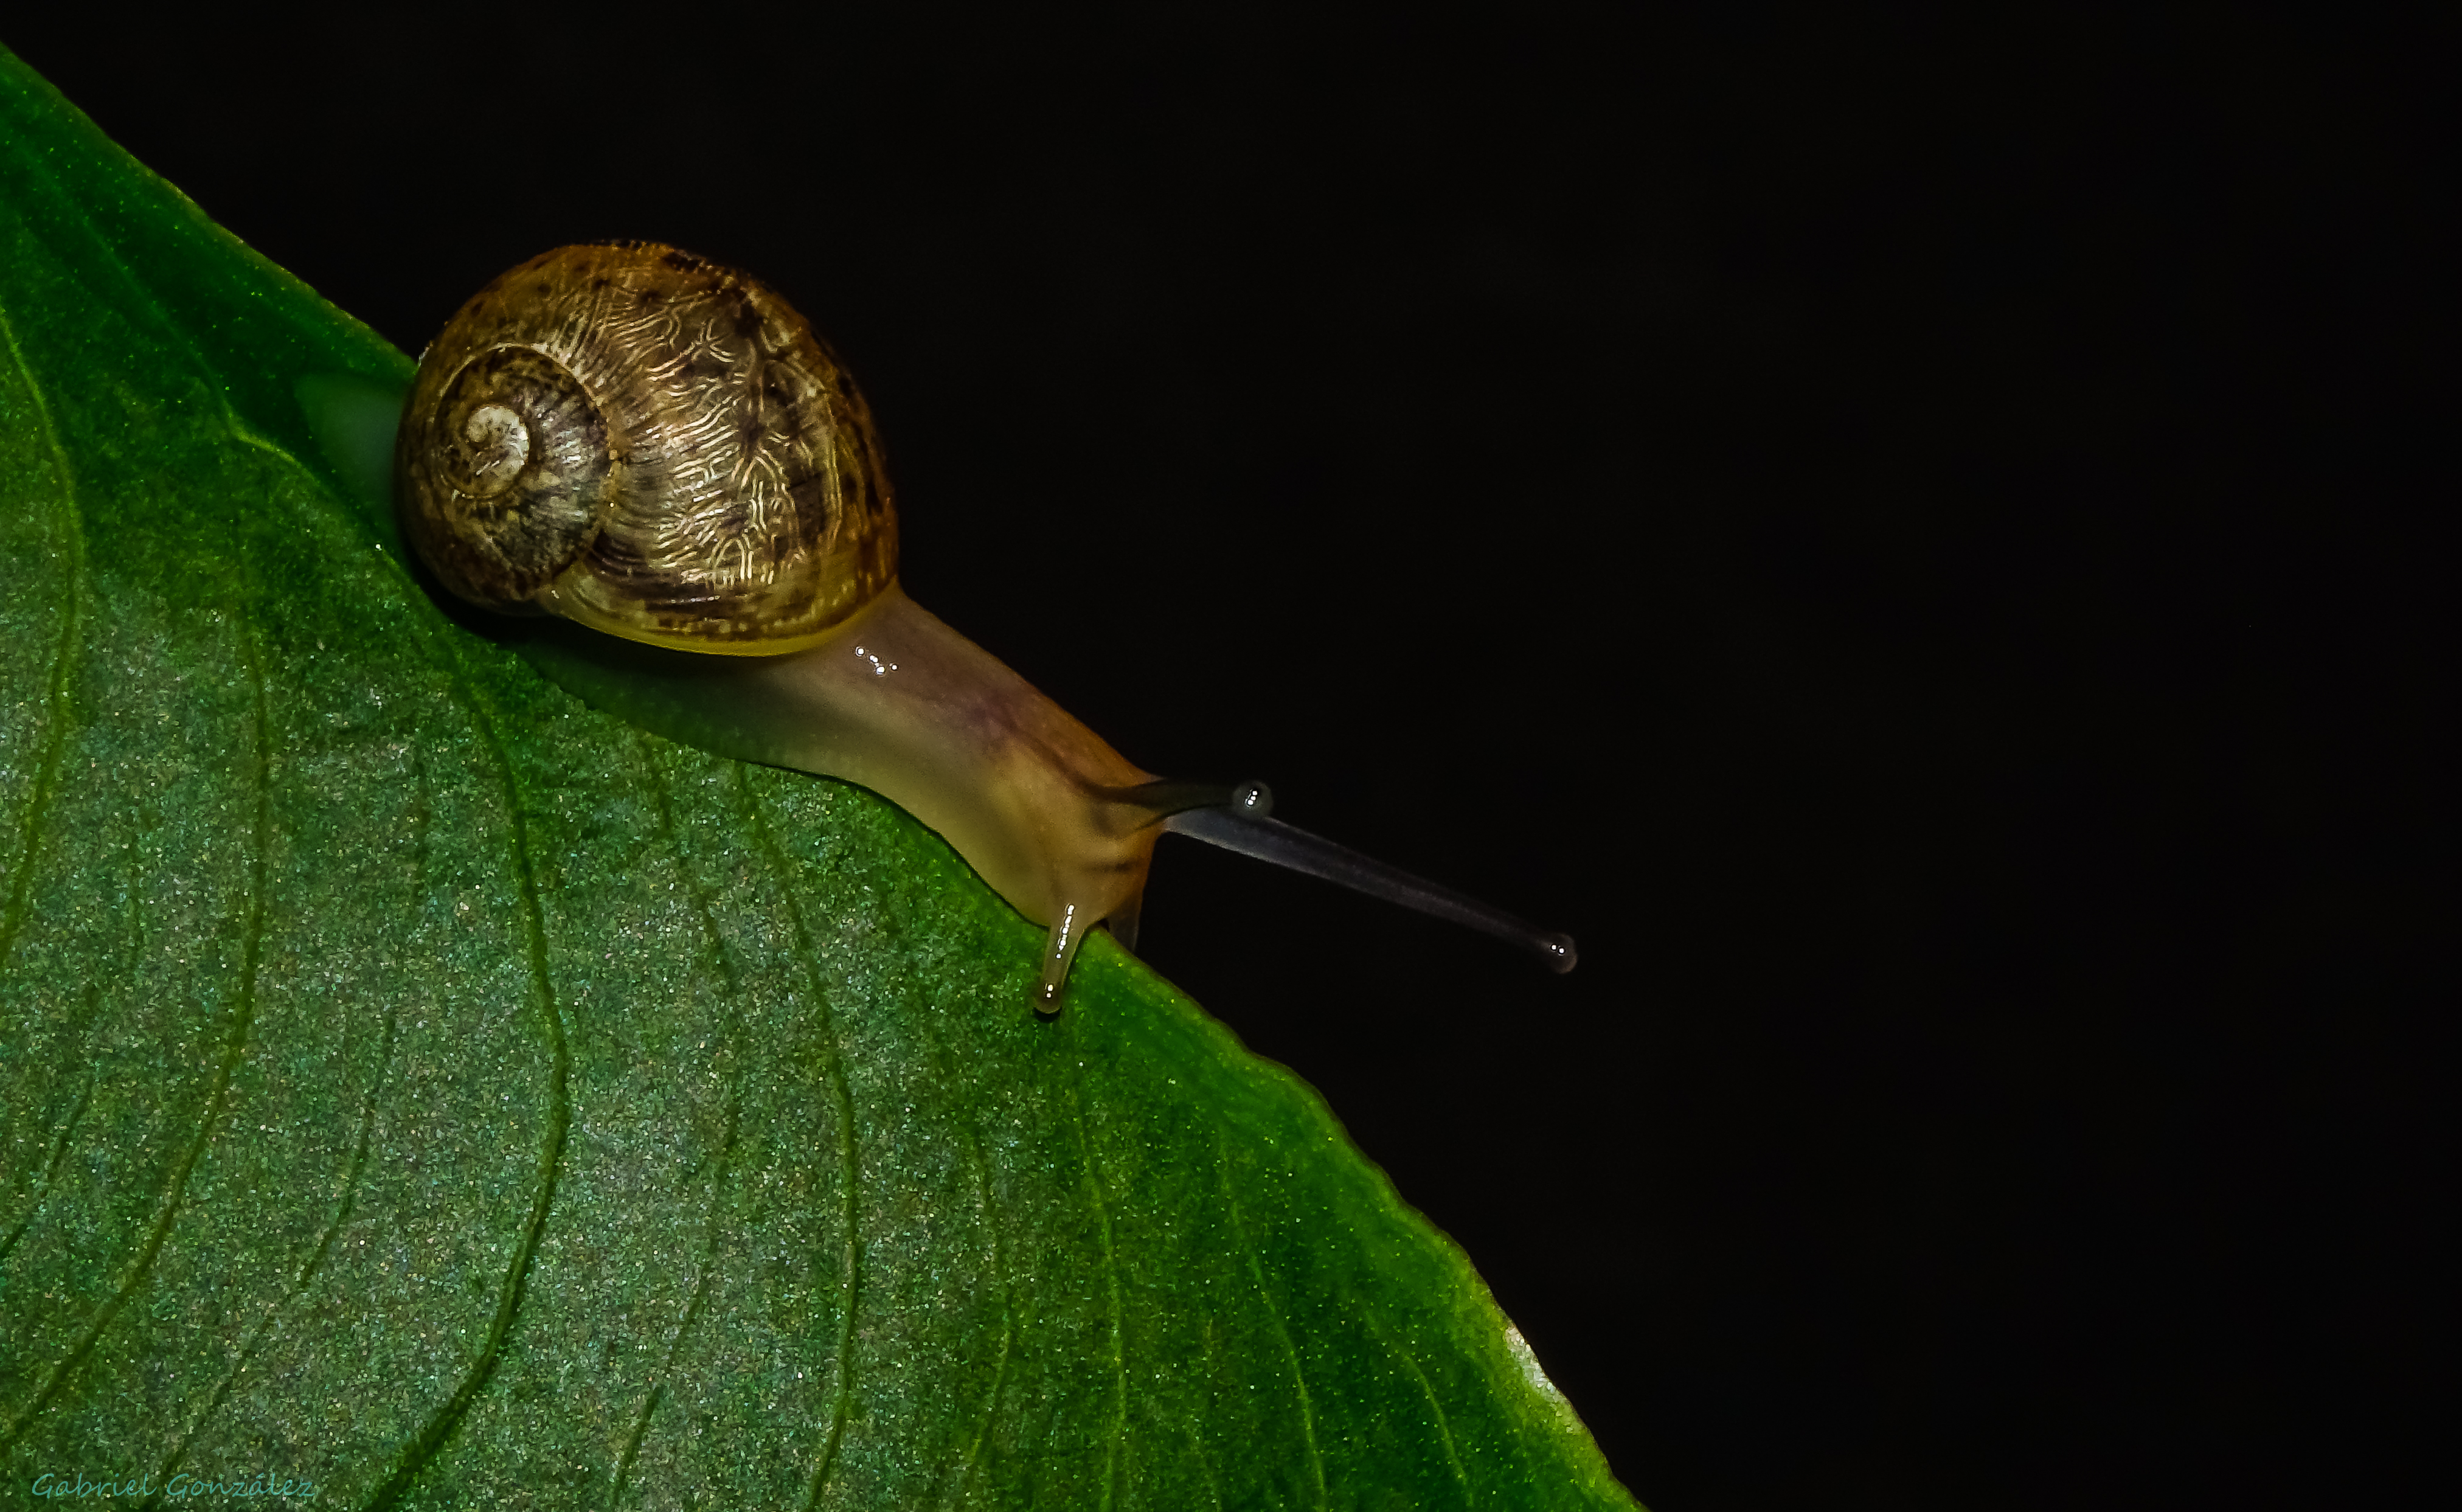
nature, photography, leaf, green, insect, macro, fauna, invertebrate, close up, snail, animals, naturaleza, molluscs, snails, ggl1, gaby1, xovesphoto, animales, sonyrx10, rx10, caracoles, gphoto, xelodegalicia, macro photography, gabrielcoru a, plant stem, snails and slugs